Nina Benner-Anderson

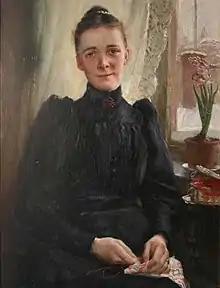
Painting of Nina Benner-Anderson by Fanny Brate (1893)

Nina Amanda Constantia Benner-Anderson (née Åhlande; 1865–1947) was a Swedish nurse, women's rights activist, suffragist, pacifist and politician. In 1906, She founded the Västerås branch of the National Association for Women's Suffrage in 1909, becoming a board member in 1909. In 1912, she was the first woman to be elected to the Västerås City Council. Benner-Anderson was one of the Swedish delegates at the 1915 Women's Peace Conference in the Hague and continued to support the cause for peace in the 1920s and 1930s. She was also politically active in the Free-minded National Association and a member for a time of the Liberal Women's Association (Frisinnade Kvinnors Riksförbund).